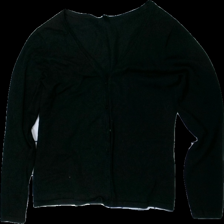
View: front
Type: Cardigan
Category: Ladies
Brand: Soya/Soyaconcept
Colors: Black
Material: 77% viscose 23% nylone
Cut: Regular
Size: L
Season: All
Damage location: top left
Damage 2 location: bottom left
Damage 3 location: top center
Price range: <50
Recommended usage: Export
Description: svart kofta med knappar fram, nopprig